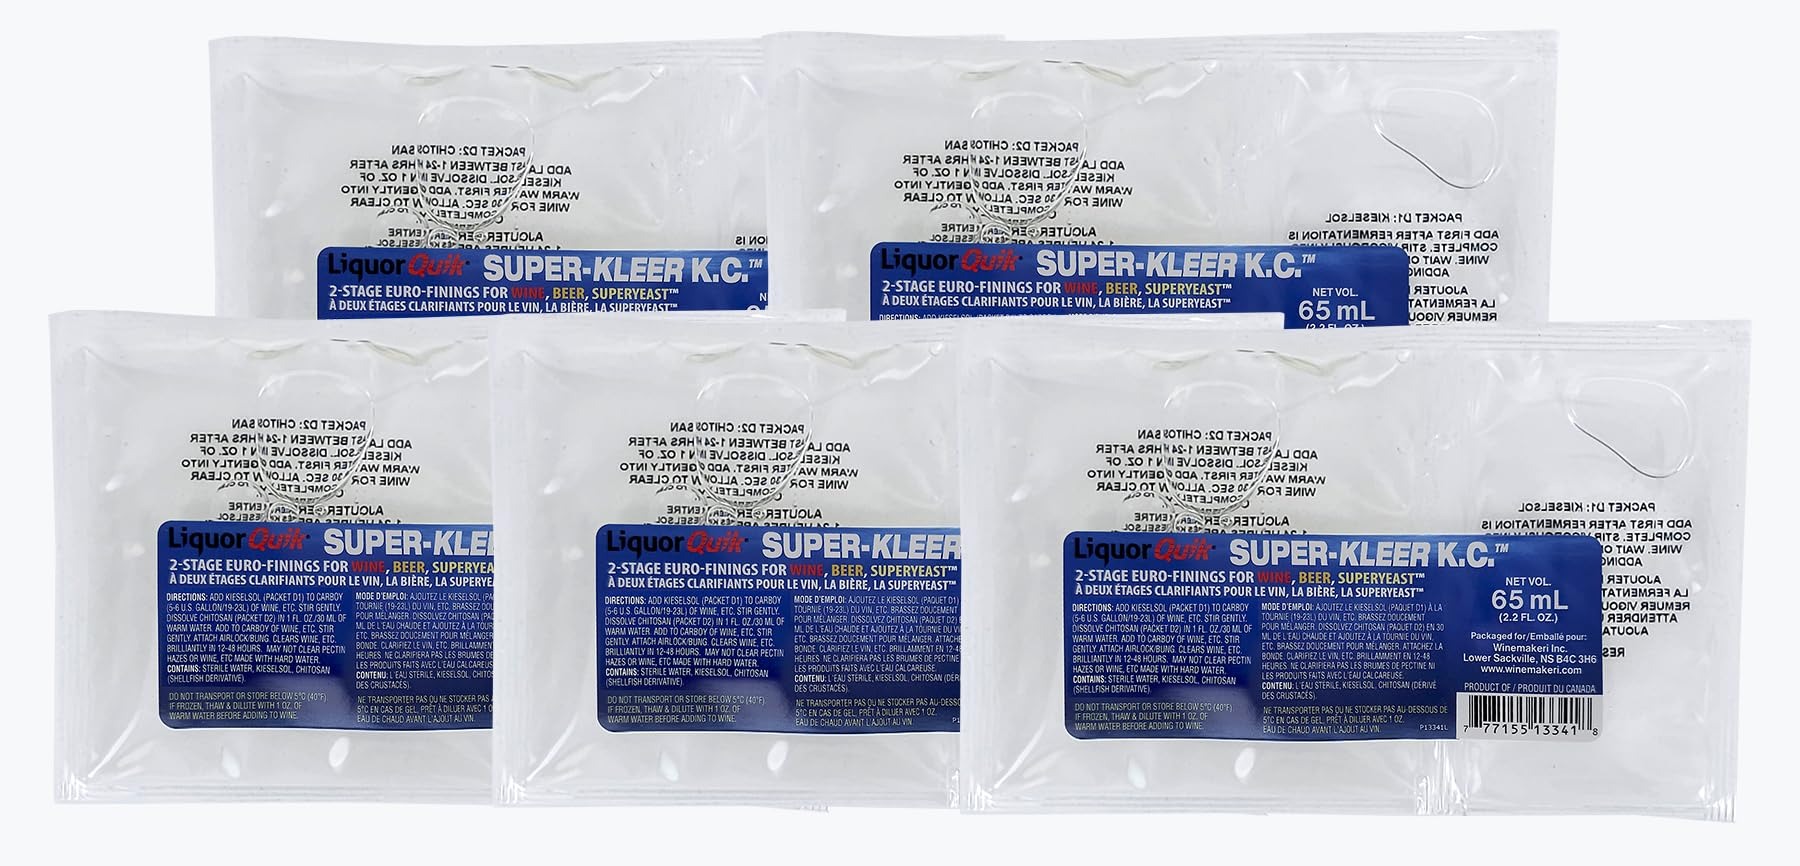
Item Name: Liquor Quik Super-Kleer KC 2-Part Finings - Pack of 5
Bullet Point 1: One package Can Clarify Up to 6 Gallons of Beer or Wine
Bullet Point 2: Super Kleer is able to clear the beer or wine in 12 - 48 hours
Bullet Point 3: Easy to use
Product Description: Super Kleer KC Finings is a liquid finings solution that is a 2 stage clearing agent for beer and wine. 1 pack will work on up to 6 gallons of wine or beer at a time. Super Kleer is able to clear the beer or wine in 12 - 48 hours. It is made up of 50ml Chitosan and 15ml Kieselsol.
Value: 11.0
Unit: Fl Oz

Price: 14.11